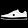
Label: Sneaker